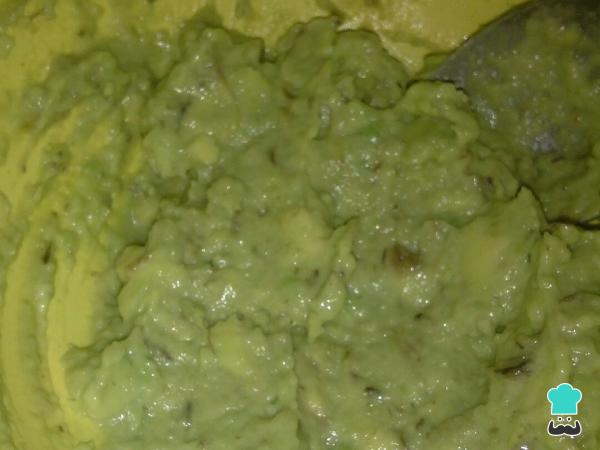
Después, para tener ya listos los ingredientes principales de nuestra fajitas de pollo a la barbacoa, hacemos un guacamole: en mi caso lo hice súper sencillo pero muy rico. Para ello trituramos nuestro aguacate hasta que quede como una crema, agregamos sal, unas gotas de limón y un poco de mayonesa, revolvemos bien y listo.